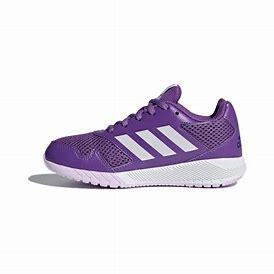
Brand: Adidas
Model: Altarun